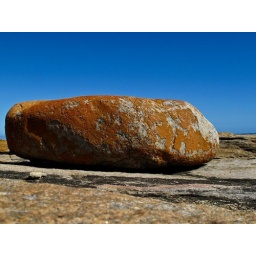
Orange rocks look cool against a blue sky and the granite base!!!